Colli Piacentini

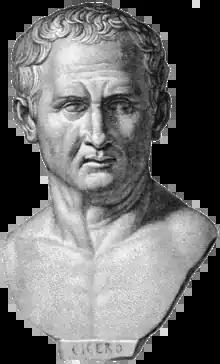
The Roman statesman Cicero once criticized Julius Caesar's father-in-law for "excessively enjoying" the wines of the Colli Piacentini.

The Piacenza hills have a long tradition of viticulture. Archeological excavation of sites in the area has uncovered fossilized vine roots and grape seeds dating from 700 to 2000 BC. During the classical period, the Roman statesman Lucius Calpurnius Piso Caesoninus (father-in-law to Julius Caesar), was publicly criticized by his political rival Marcus Tullius Cicero for "excessively enjoying" or honoring the wines from the area. Calpurnius Piso's affinity for the wines of the Colli Piacentini may have stemmed from the fact that he himself grew grapes and produced wine in the area. In Roman times, the wine from the area was traditionally drunk from a "gutturnium"—a round jug with two parallel lines of decoration on the outside. The vessel eventually gave its name to the modern Colli Piacentini wine of Gutturnio.